Andrew Amos (lawyer)

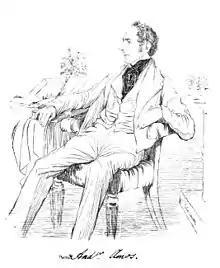
Portrait by Colesworthey Grant

Amos was born in 1791 in India, where his father, James Amos, a Russian merchant, of Devonshire Square, London, who had travelled there, had married Cornelia Bonté, daughter of a Swiss general officer in the Dutch service. The family was Scottish, and took its name in the time of the Covenanters. Andrew Amos was educated at Eton and at Trinity College, Cambridge, of which he became a fellow, after graduating as fifth wrangler in 1813.